An Evening's Entertainment

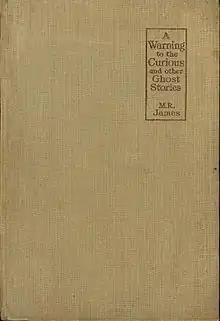
"An Evening's Entertainment" was first published in "A Warning to the Curious and Other Ghost Stories" in 1925

"An Evening's Entertainment" is a horror short story by the English writer M. R. James, first published in his book "A Warning to the Curious and Other Ghost Stories" in 1925.